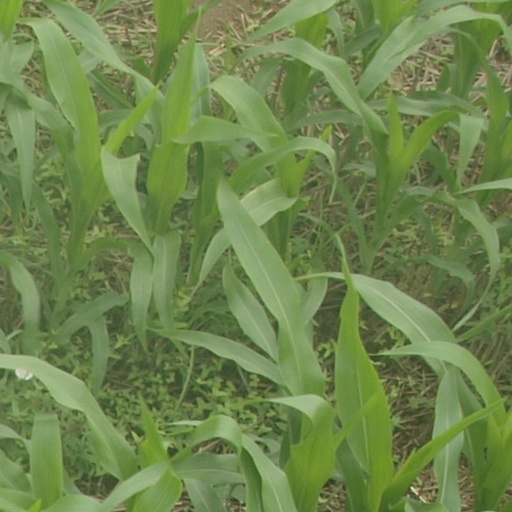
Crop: maize; corn